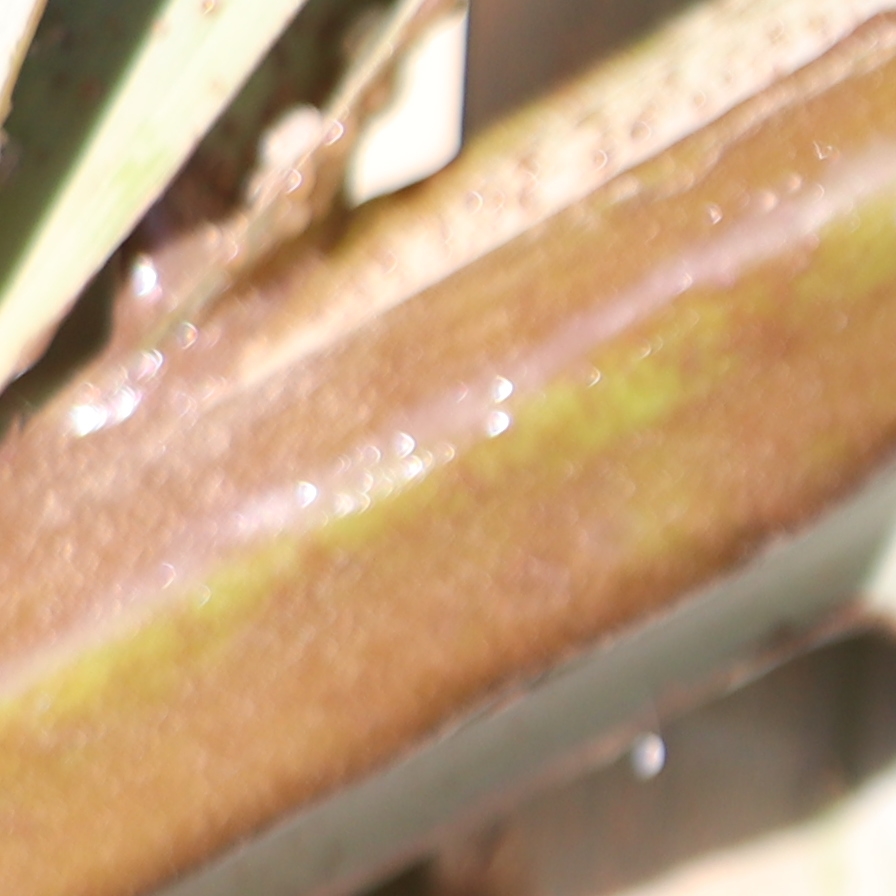
Label: Honey